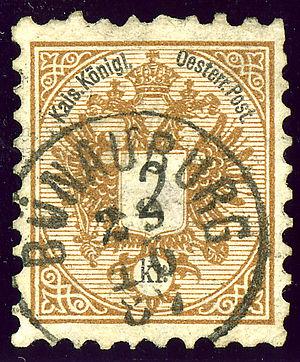
Cet article est une introduction à l'histoire philatélique et postale de l'empire d'Autriche, puis Autriche-Hongrie, limité après le compromis de 1867 à la partie autrichienne, vu l'autonomie de la poste du Royaume de Hongrie en 1867. Seule la République d'Autriche est traîtée après 1918, vu l'indépendance des autres territoires. Pour les provinces italiennes de Lombardie et Vénétie, et les bureaux de poste dans l'empire ottoman, il y a d'autres articles.